Electric truck

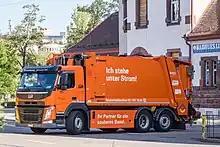
Futuricum, fully electric refuse collection vehicle from Designwerk, used by the city of Basel.

A few electric general lorries prototypes or produced by small manufacturers, and often converted Diesel units, have been built until the 2000s. Trials with different companies in real-world conditions, for several months or more, have been conducted, for example with Renault, E Force and Emoss heavy-duty lorries in the 2010s. Renault launched its small electric Maxity in 2010 and Mitsubishi Fuso its slightly larger eCanter in 2017. From 2018, other major manufacturers including MAN, Mercedes-Benz and DAF began deliveries of prototypes or pre-production heavy-duty units to companies for real-world testing.